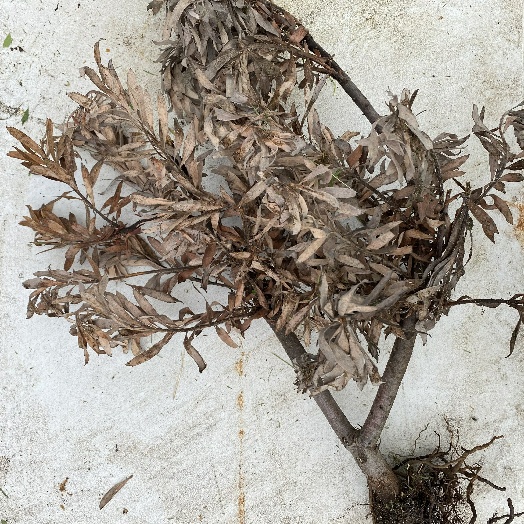
Label: generalcompost